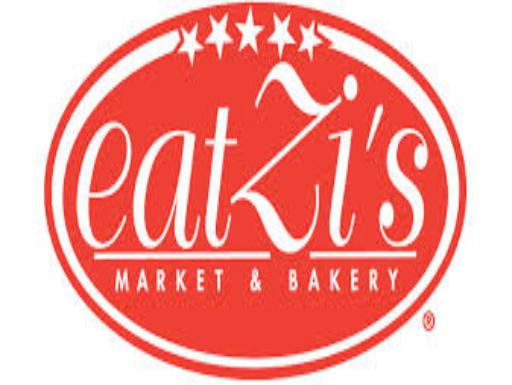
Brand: EatZi's
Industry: Food